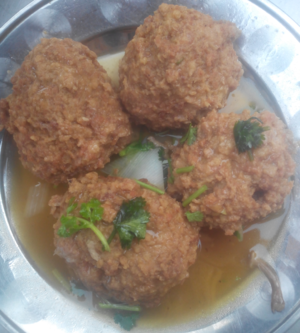
La cuisine du Shandong, appelée en chinois lucai, est la cuisine de la province du Shandong, située à l'est de la Chine, au sud-est de Pékin et de la mer de Bohai et à l'ouest de la mer Jaune. Le chef-lieu est Jinan. Le Shandong est surtout une région de plaines mais une partie importante consiste en une presqu’île. La ville de Qingdao, ancienne concession allemande, connue pour la bière Tsingtao qu'ont amené les Bavarois, la plus vendue au monde, est une des autres villes célèbres de la province.